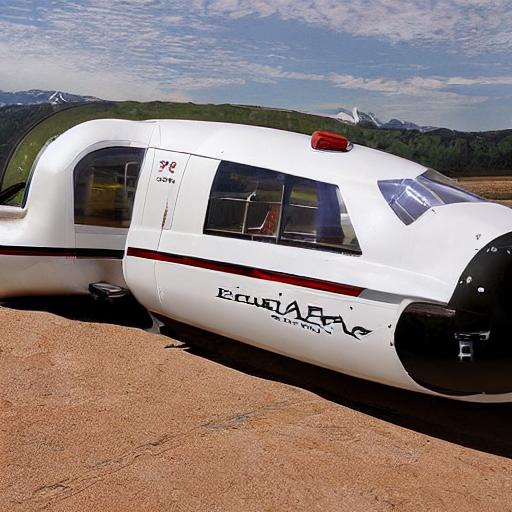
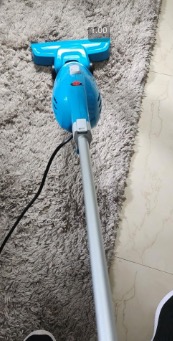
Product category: items_vacuum
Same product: no